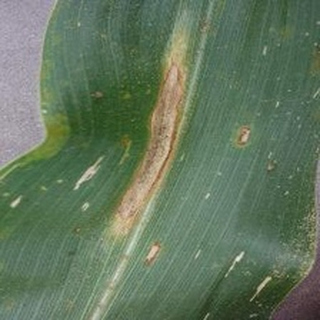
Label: corn_northern_leaf_blight